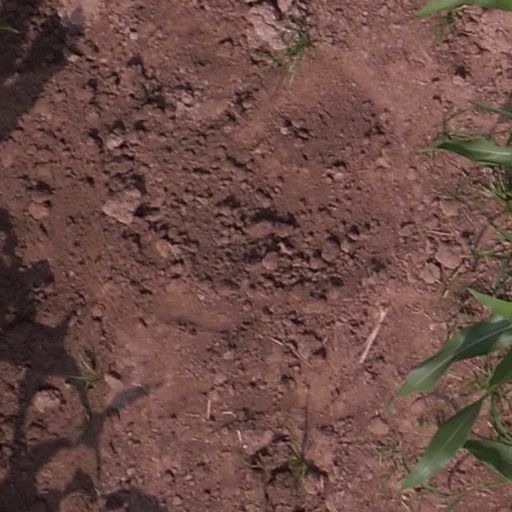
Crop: maize; corn